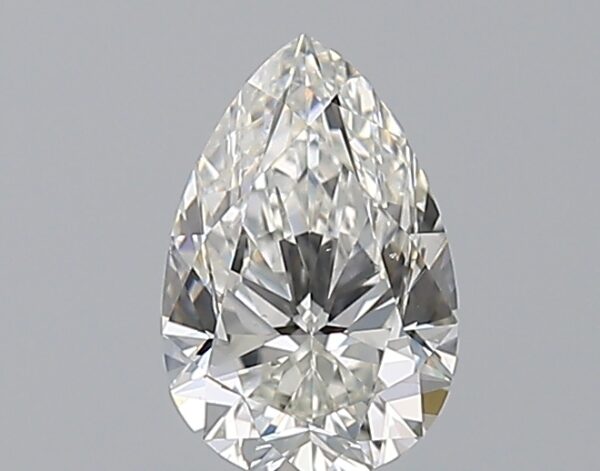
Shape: pear
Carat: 0.72
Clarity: VS2
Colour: H
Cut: EX
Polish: EX
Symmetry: VG
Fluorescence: N
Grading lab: GIA
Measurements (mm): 7.47 x 4.93 x 3.13